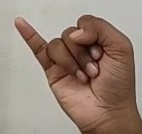
ASL sign: J